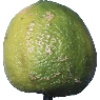
Label: limes